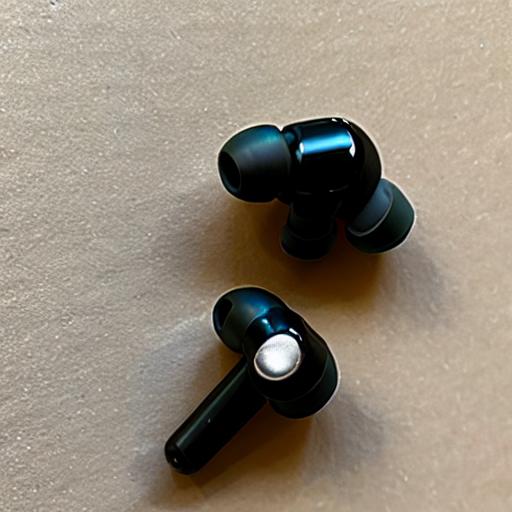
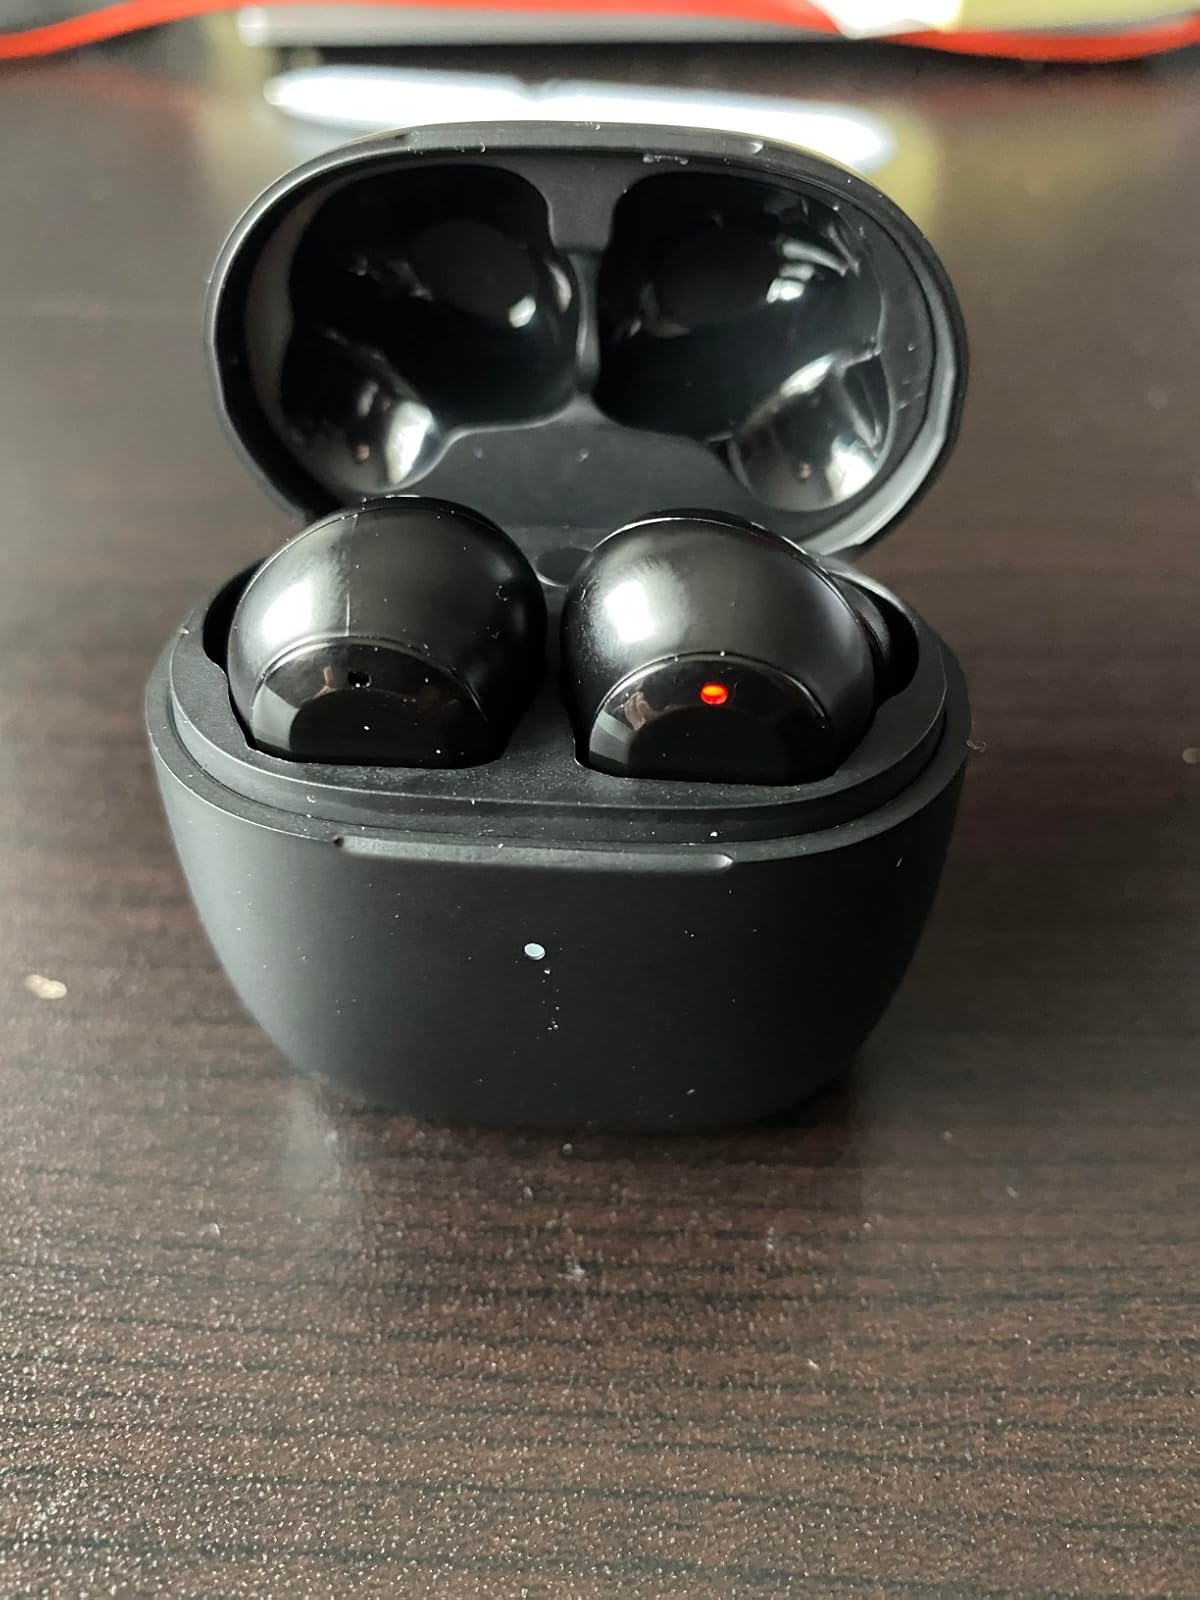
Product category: earbuds
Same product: no